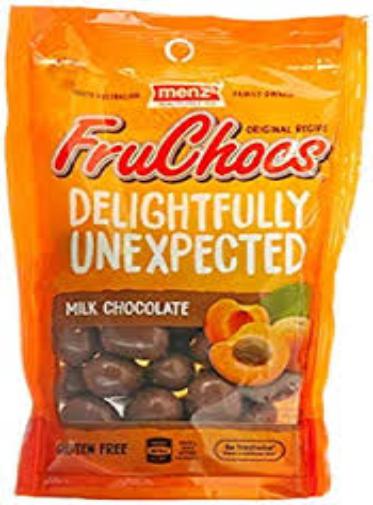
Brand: FruChocs
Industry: Food